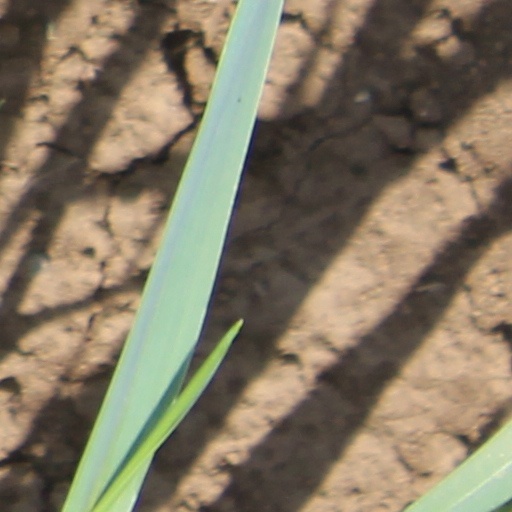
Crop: wheat